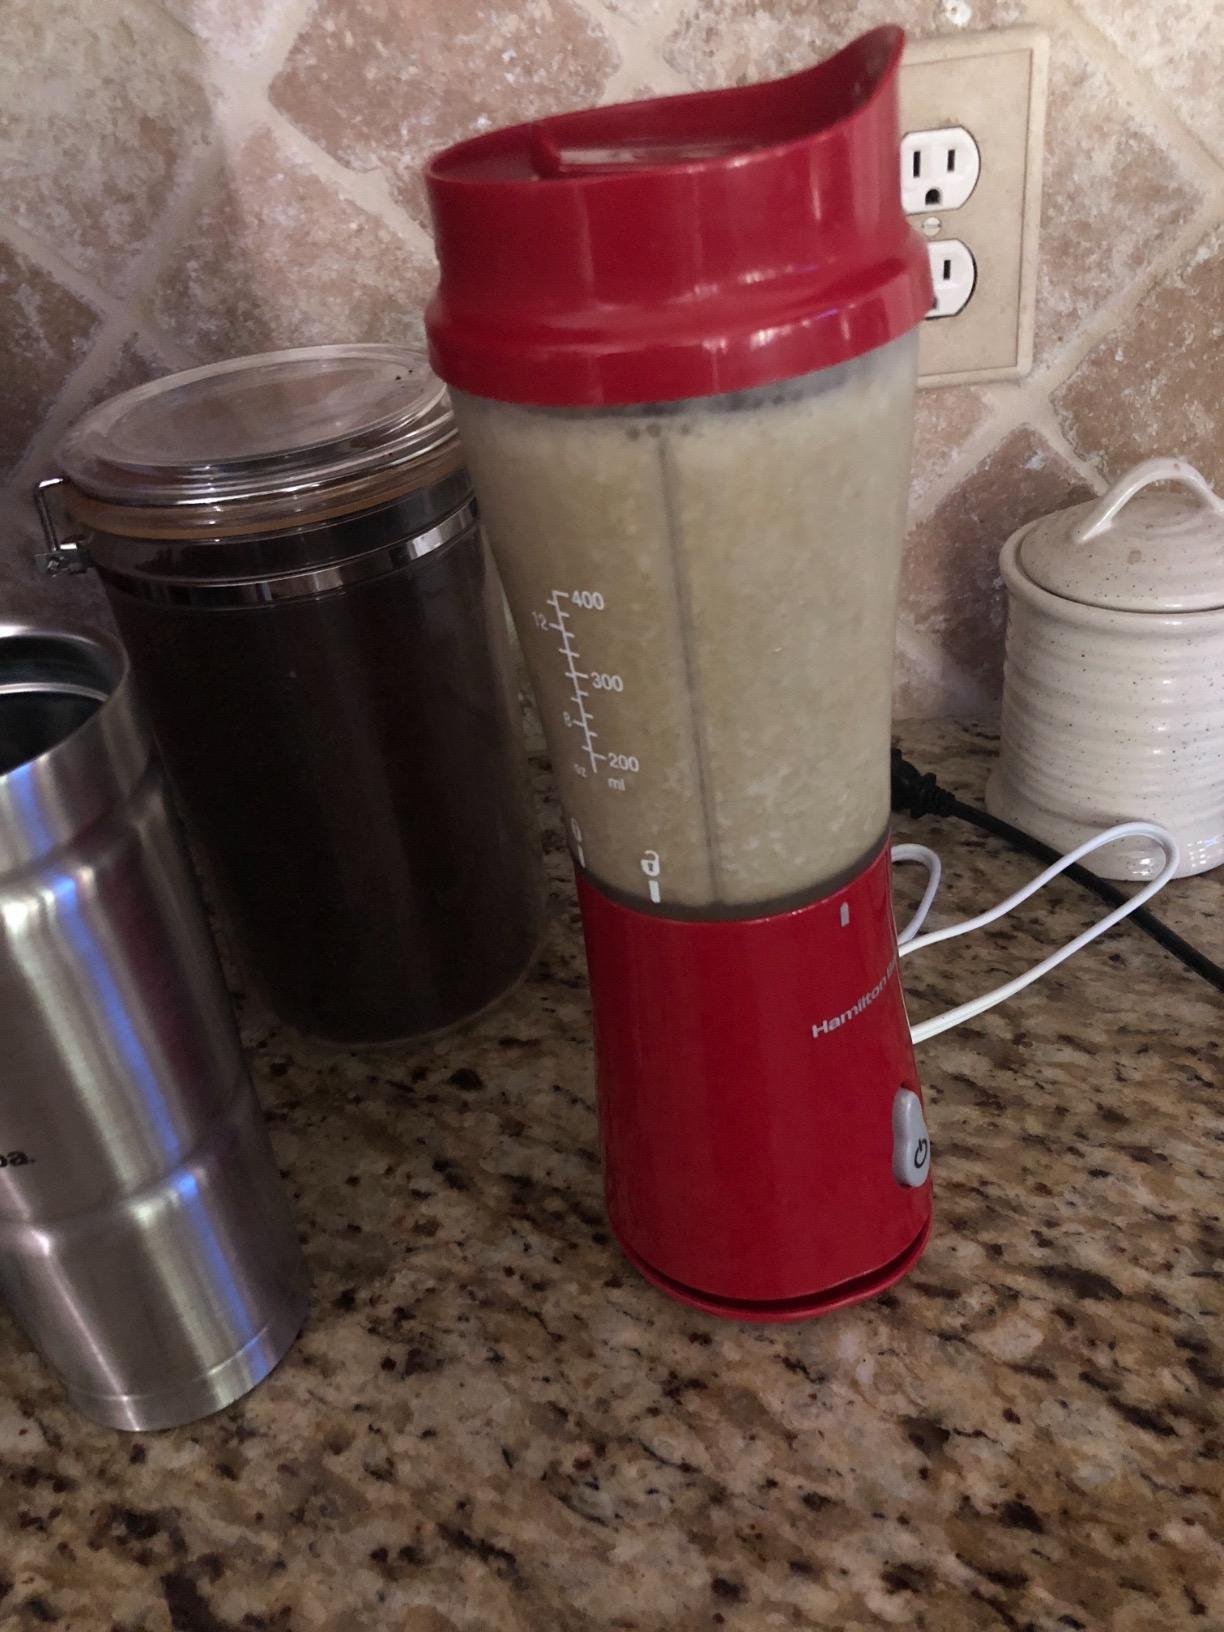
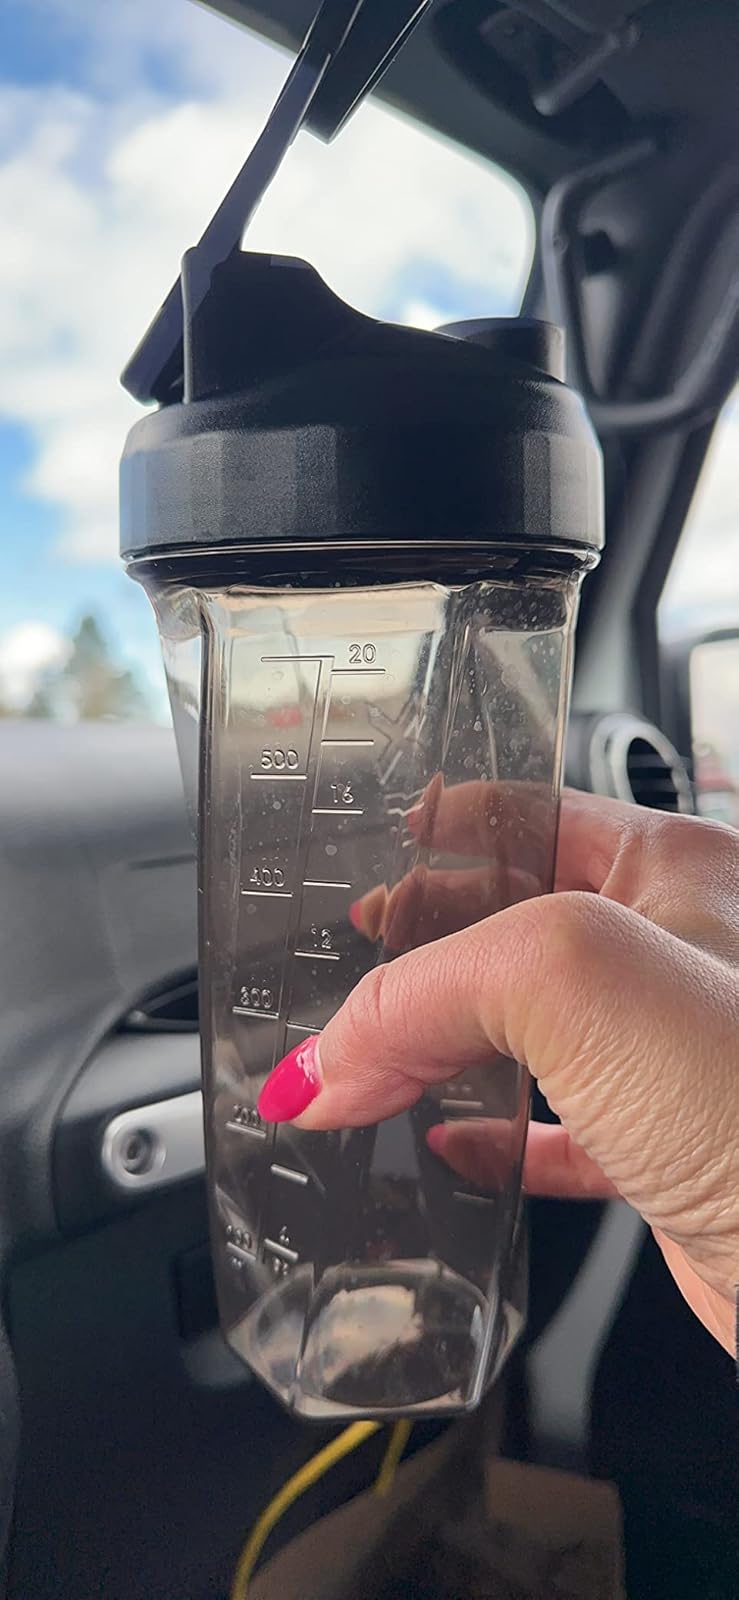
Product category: items_blender
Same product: no